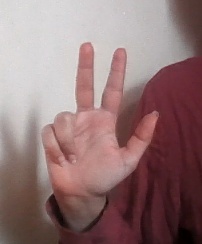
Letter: al